Haliotis cracherodii

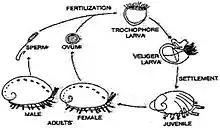
Life cycle of "Haliotis cracherodii"

Black abalone reach sexual maturity at 3 years and can live 30 years or more. Spawning occurs in spring and early summer; occasionally, a second spawn occurs in the fall. Black abalone are broadcast spawners, and successful spawning requires that individuals be grouped closely together. Larvae are free-swimming for between 5 and 14 days before they settle onto hard substrate, usually near larger individuals, where they then metamorphose into their adult form, develop a shell and settle onto a rock. Juveniles do not tend to disperse great distances, and current populations of black abalone are generally composed of individuals that were spawned locally. Juveniles settle in crevices and remain hidden until they reach approximately 4 inches in length. At that point, adults congregate in more exposed areas such as rocks and in tide pools. They are thought to be able to live for between 25 and 75 years, and will begin to reproduce between three and seven years.